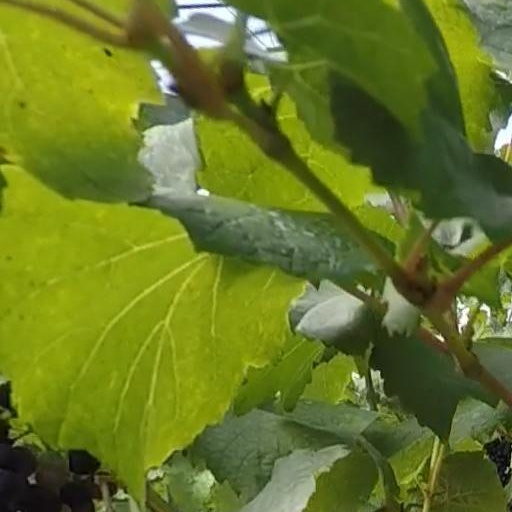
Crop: grape